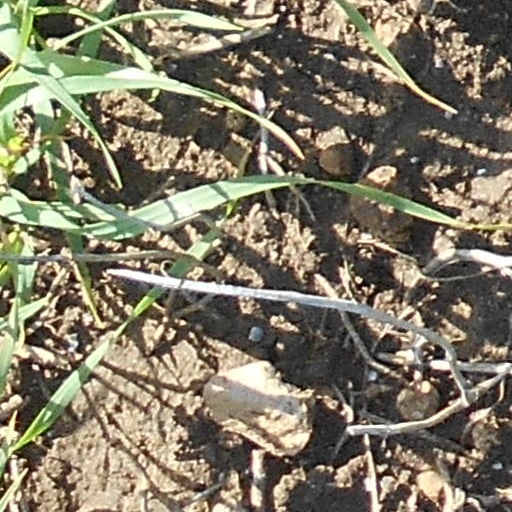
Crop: wheat